Mongolian Death Worm (film)

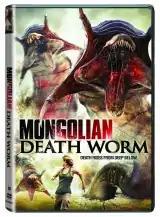
DVD Cover

Mongolian Death Worm is a 2010 television film directed by Steven R. Monroe and stars Sean Patrick Flanery that was aired on May 8, 2010 on Syfy.